False start

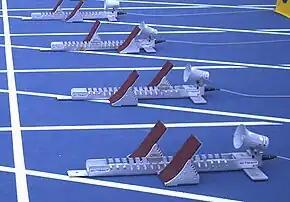
Pressure-sensitive starting blocks at the start line of the 100 metres at the 2007 Pan American Games in João Havelange Olympic Stadium

In track and field sprints, the sport's governing body, the IAAF, has a rule that if the athlete moves within 0.1 seconds "after" the gun has fired the athlete has false-started. This figure is based on tests that show the human brain cannot hear and process the information from the start sound in under 0.10 seconds, even though a IAAF-commissioned study indicated in 2009 that top sprinters are able to sometimes react in 0.08 seconds. This rule is only applied at high-level meets where fully automated force or motion sensor devices are built into the starting blocks that are tied via computer with the starter's gun. In the vast majority of lower-level meets, false starts are determined visually by the officials.